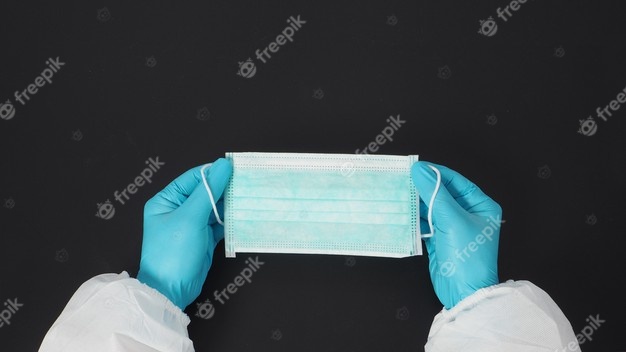
Label: trash